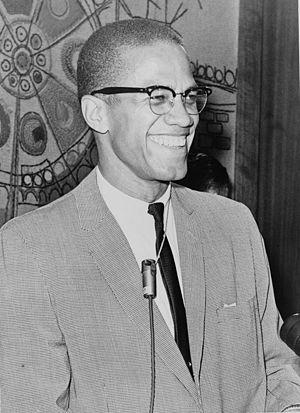
La bisexualité est le fait d'éprouver de l'attirance sexuelle ou des sentiments amoureux pour plus d'un sexe ou genre. Plus largement, la bisexualité est le fait d'avoir des relations amoureuses ou sexuelles aussi bien avec des personnes du même genre qu'avec des personnes d'un autre genre.